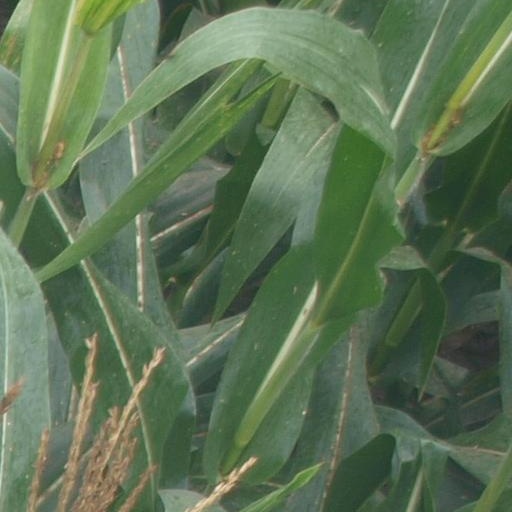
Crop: maize; corn